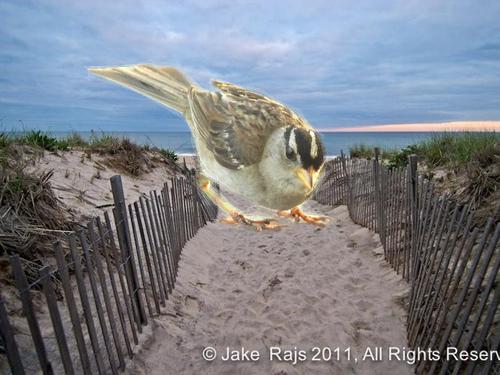
Bird species: White_crowned_Sparrow
Bird type: landbird
Background: water